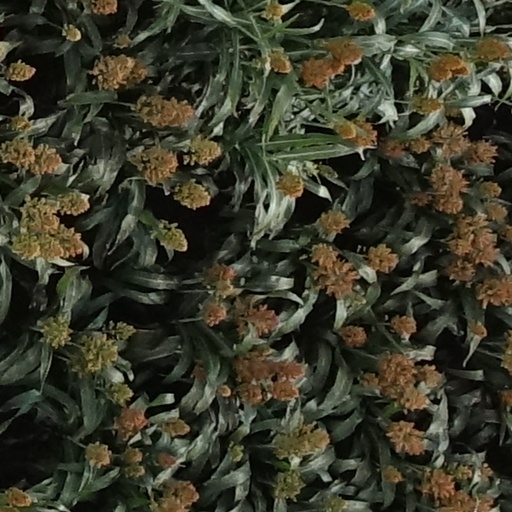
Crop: sorghum